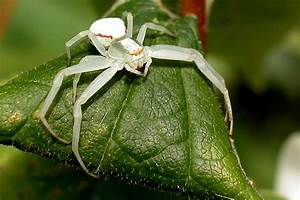
Label: ragno